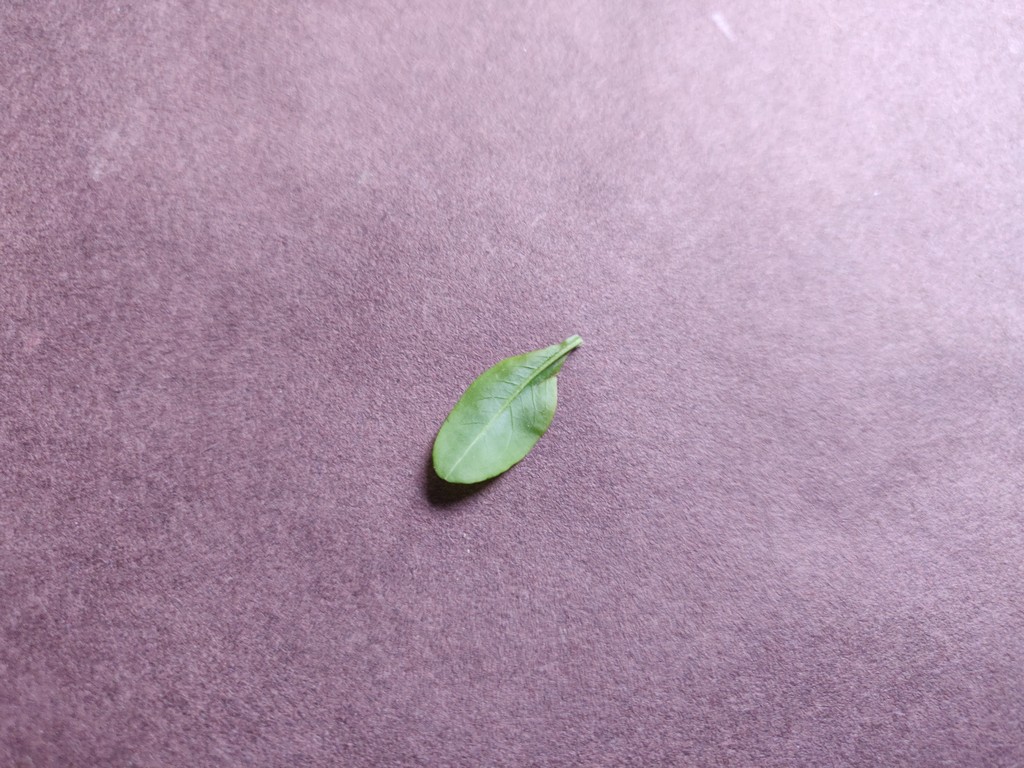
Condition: Healthy
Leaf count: single
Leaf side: back